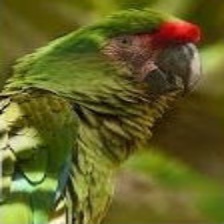
Species: MILITARY MACAW
Scientific name: ARA MILITARIS
ImageNet parent category: macaw